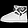
Label: Ankle boot